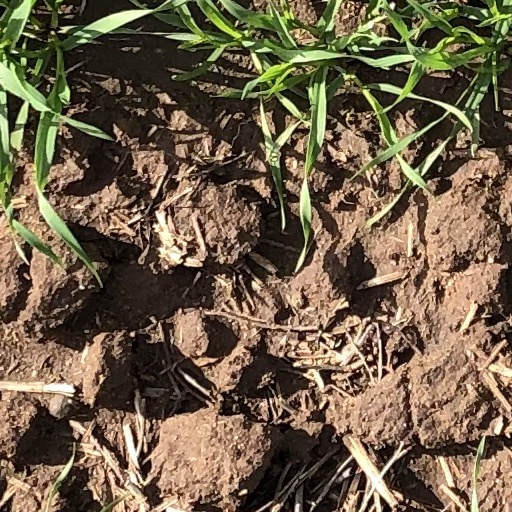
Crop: wheat